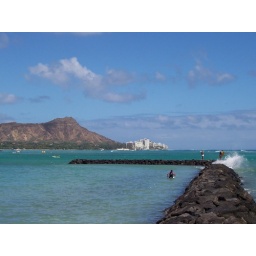
A stone walkway in the ocean with Diamond Head in the background.